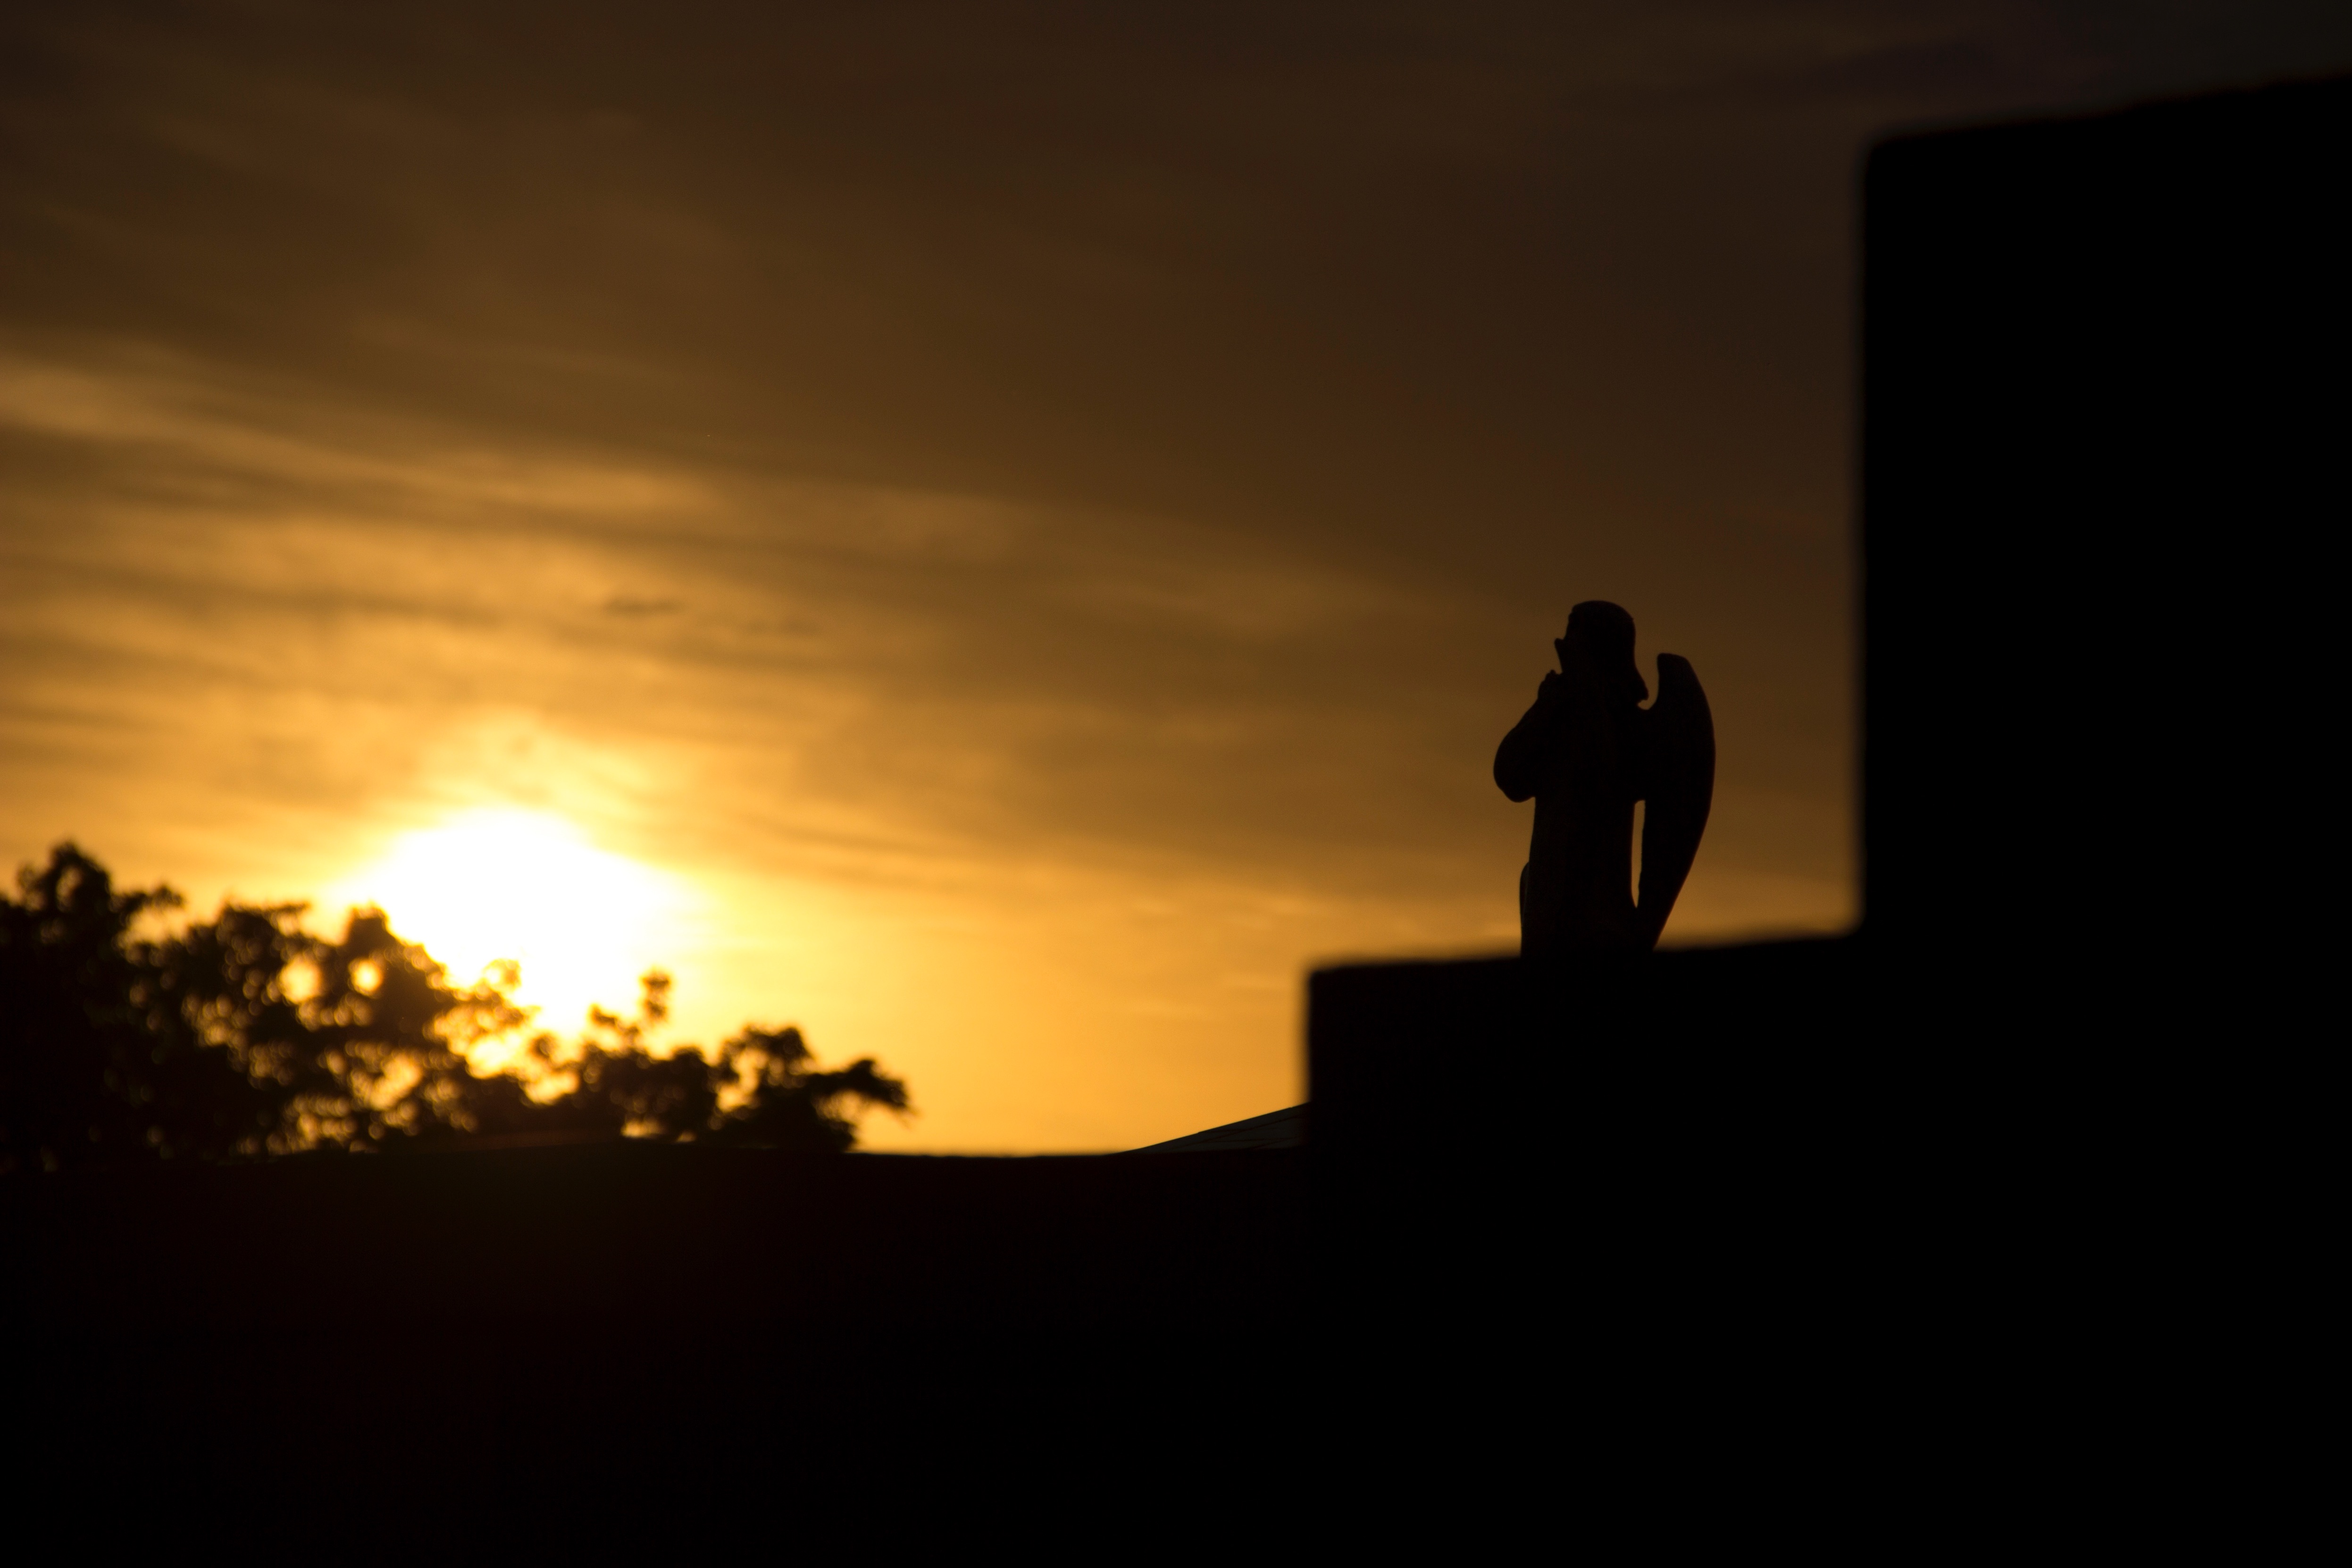
horizon, silhouette, light, cloud, sky, sun, sunrise, sunset, sunlight, morning, dawn, atmosphere, dusk, evening, darkness